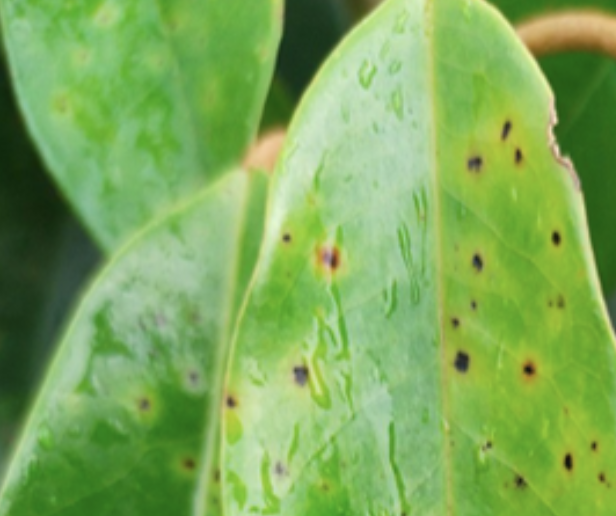
Label: canker_disease